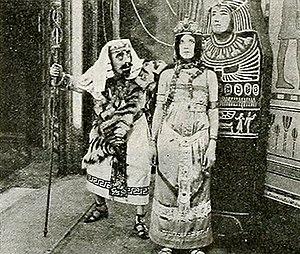
Photo du film
In the Power of the Hypnotist est un film américain sorti en 1913, tourné Jacksonville, en Floride et réalisé par Sidney Olcott, avec lui-même, Jack J. Clark et Gene Gauntier.